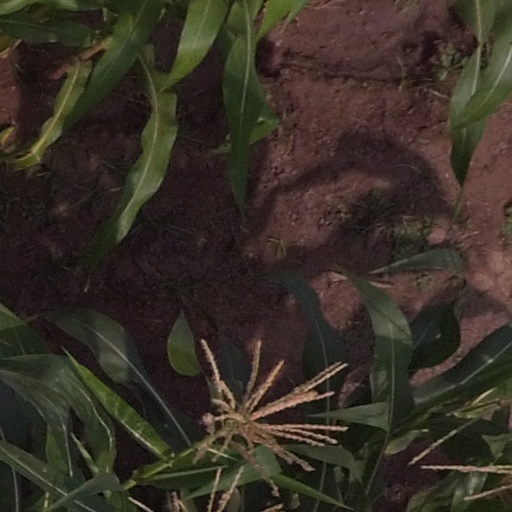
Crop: maize; corn